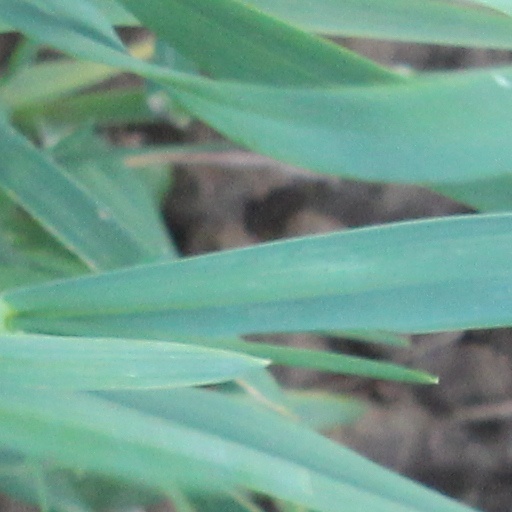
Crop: wheat